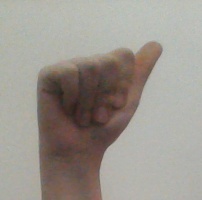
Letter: dhad